Josh Pierson

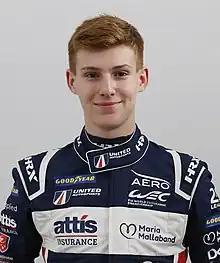
Pierson in 2022

Joshua Pierson (born February 14, 2006) is an American racing driver. He competes in Indy NXT for HMD Motorsports, the FIA World Endurance Championship for United Autosport, and in the IMSA WeatherTech SportsCar Championship for TDS Racing. He previously competed in the U.S. F2000 National Championship with Pabst Racing.